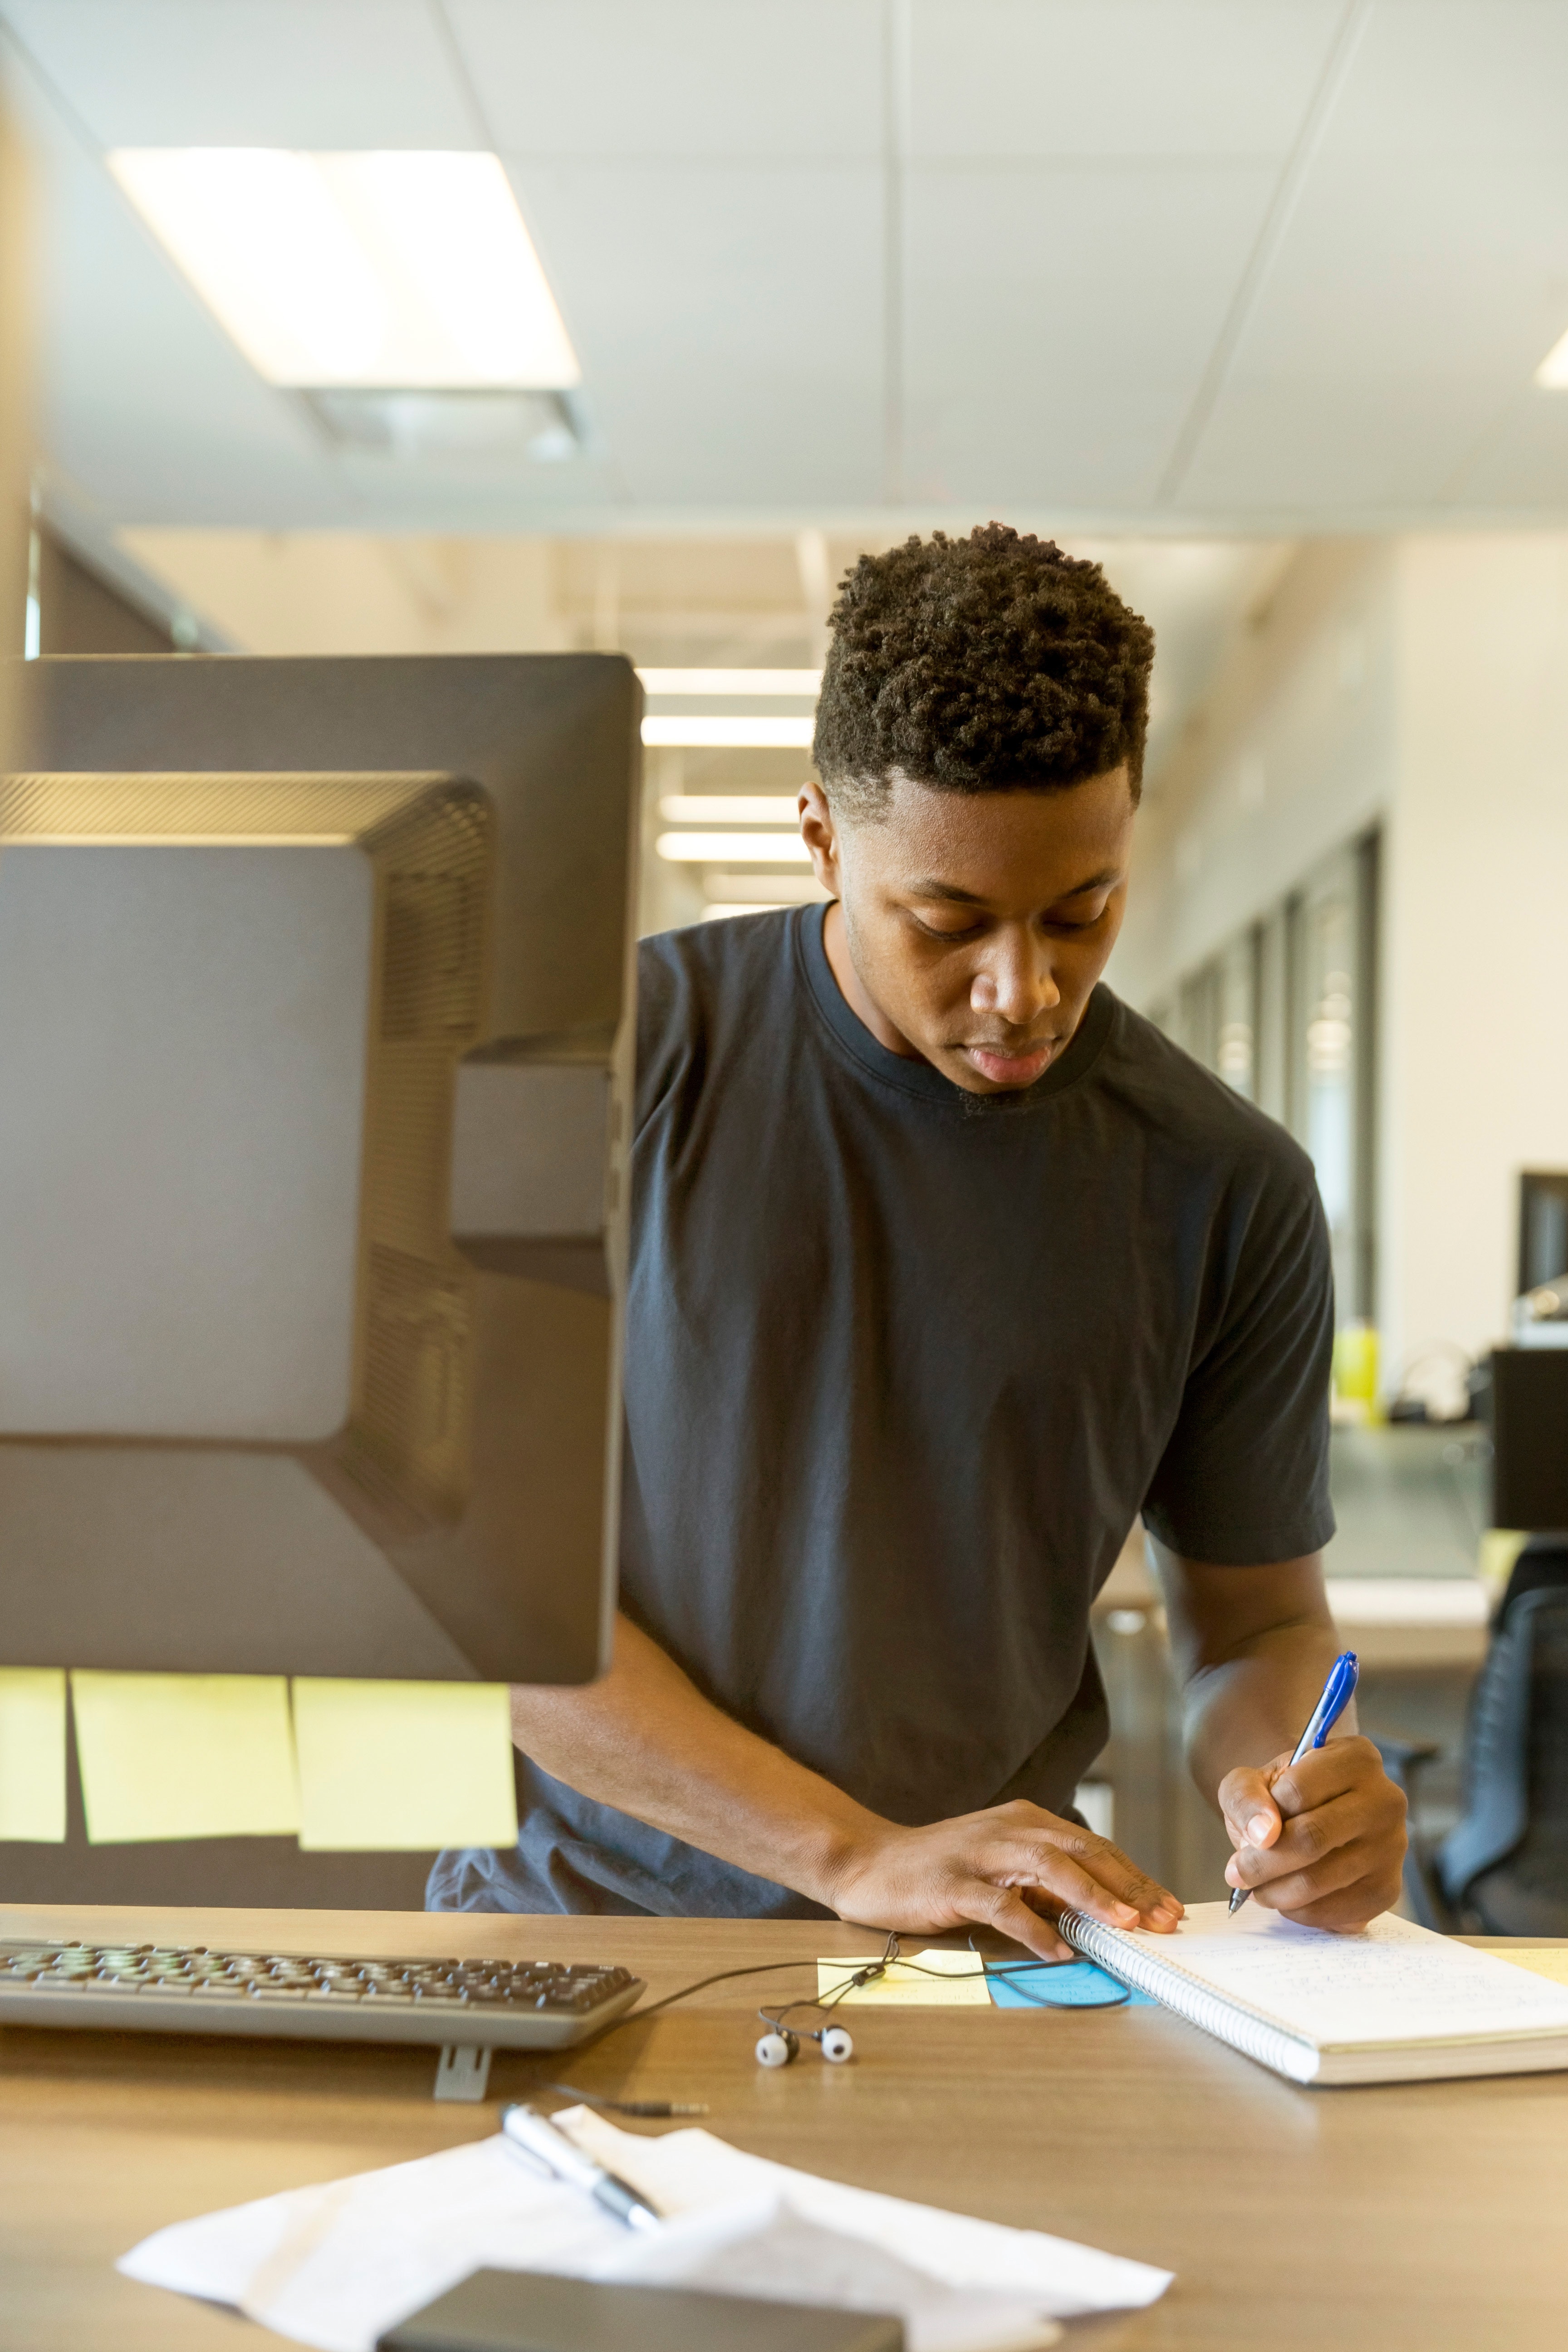
design, student, learning, room, white collar worker, fashion design, office, desk, interior design, job, homework